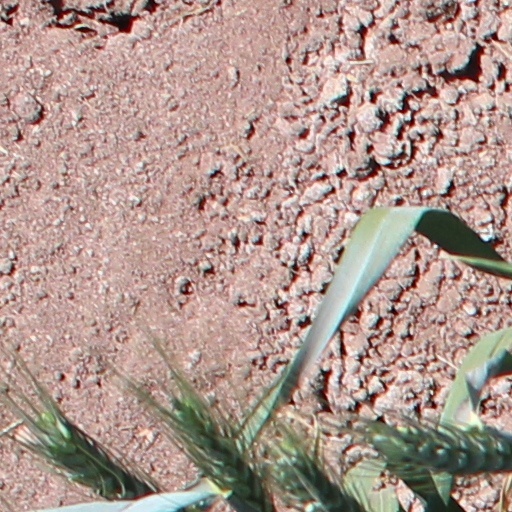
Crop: wheat